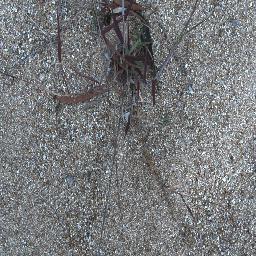
Label: negative